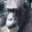
Label: chimpanzee